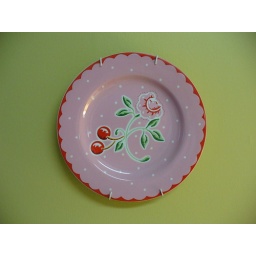
This is one of four plates in a collection of ME plates. This is the pink one!